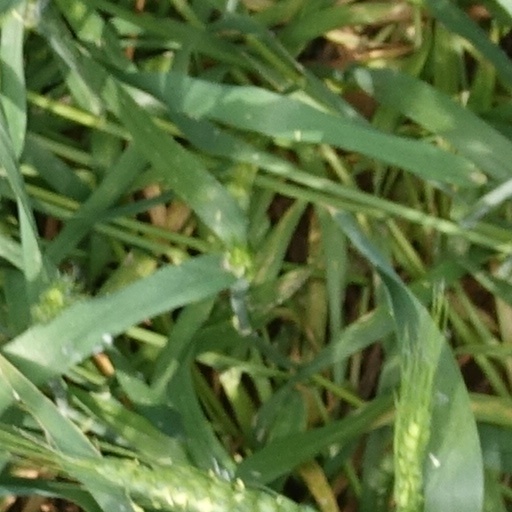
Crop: wheat